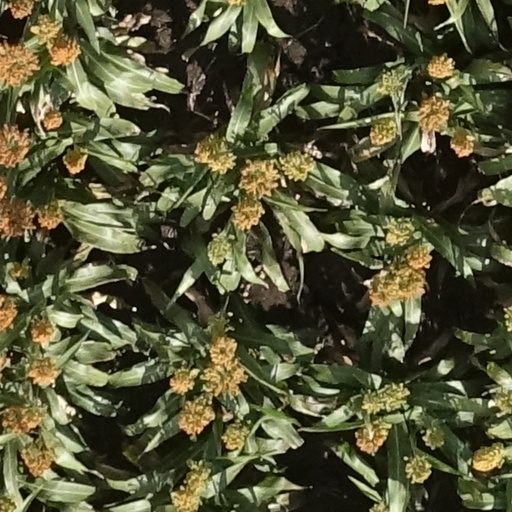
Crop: sorghum